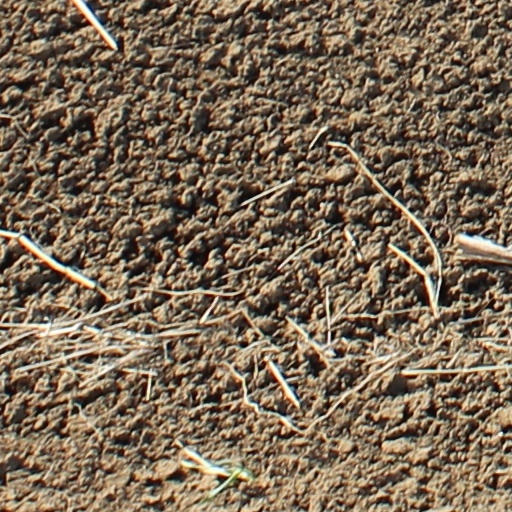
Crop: wheat